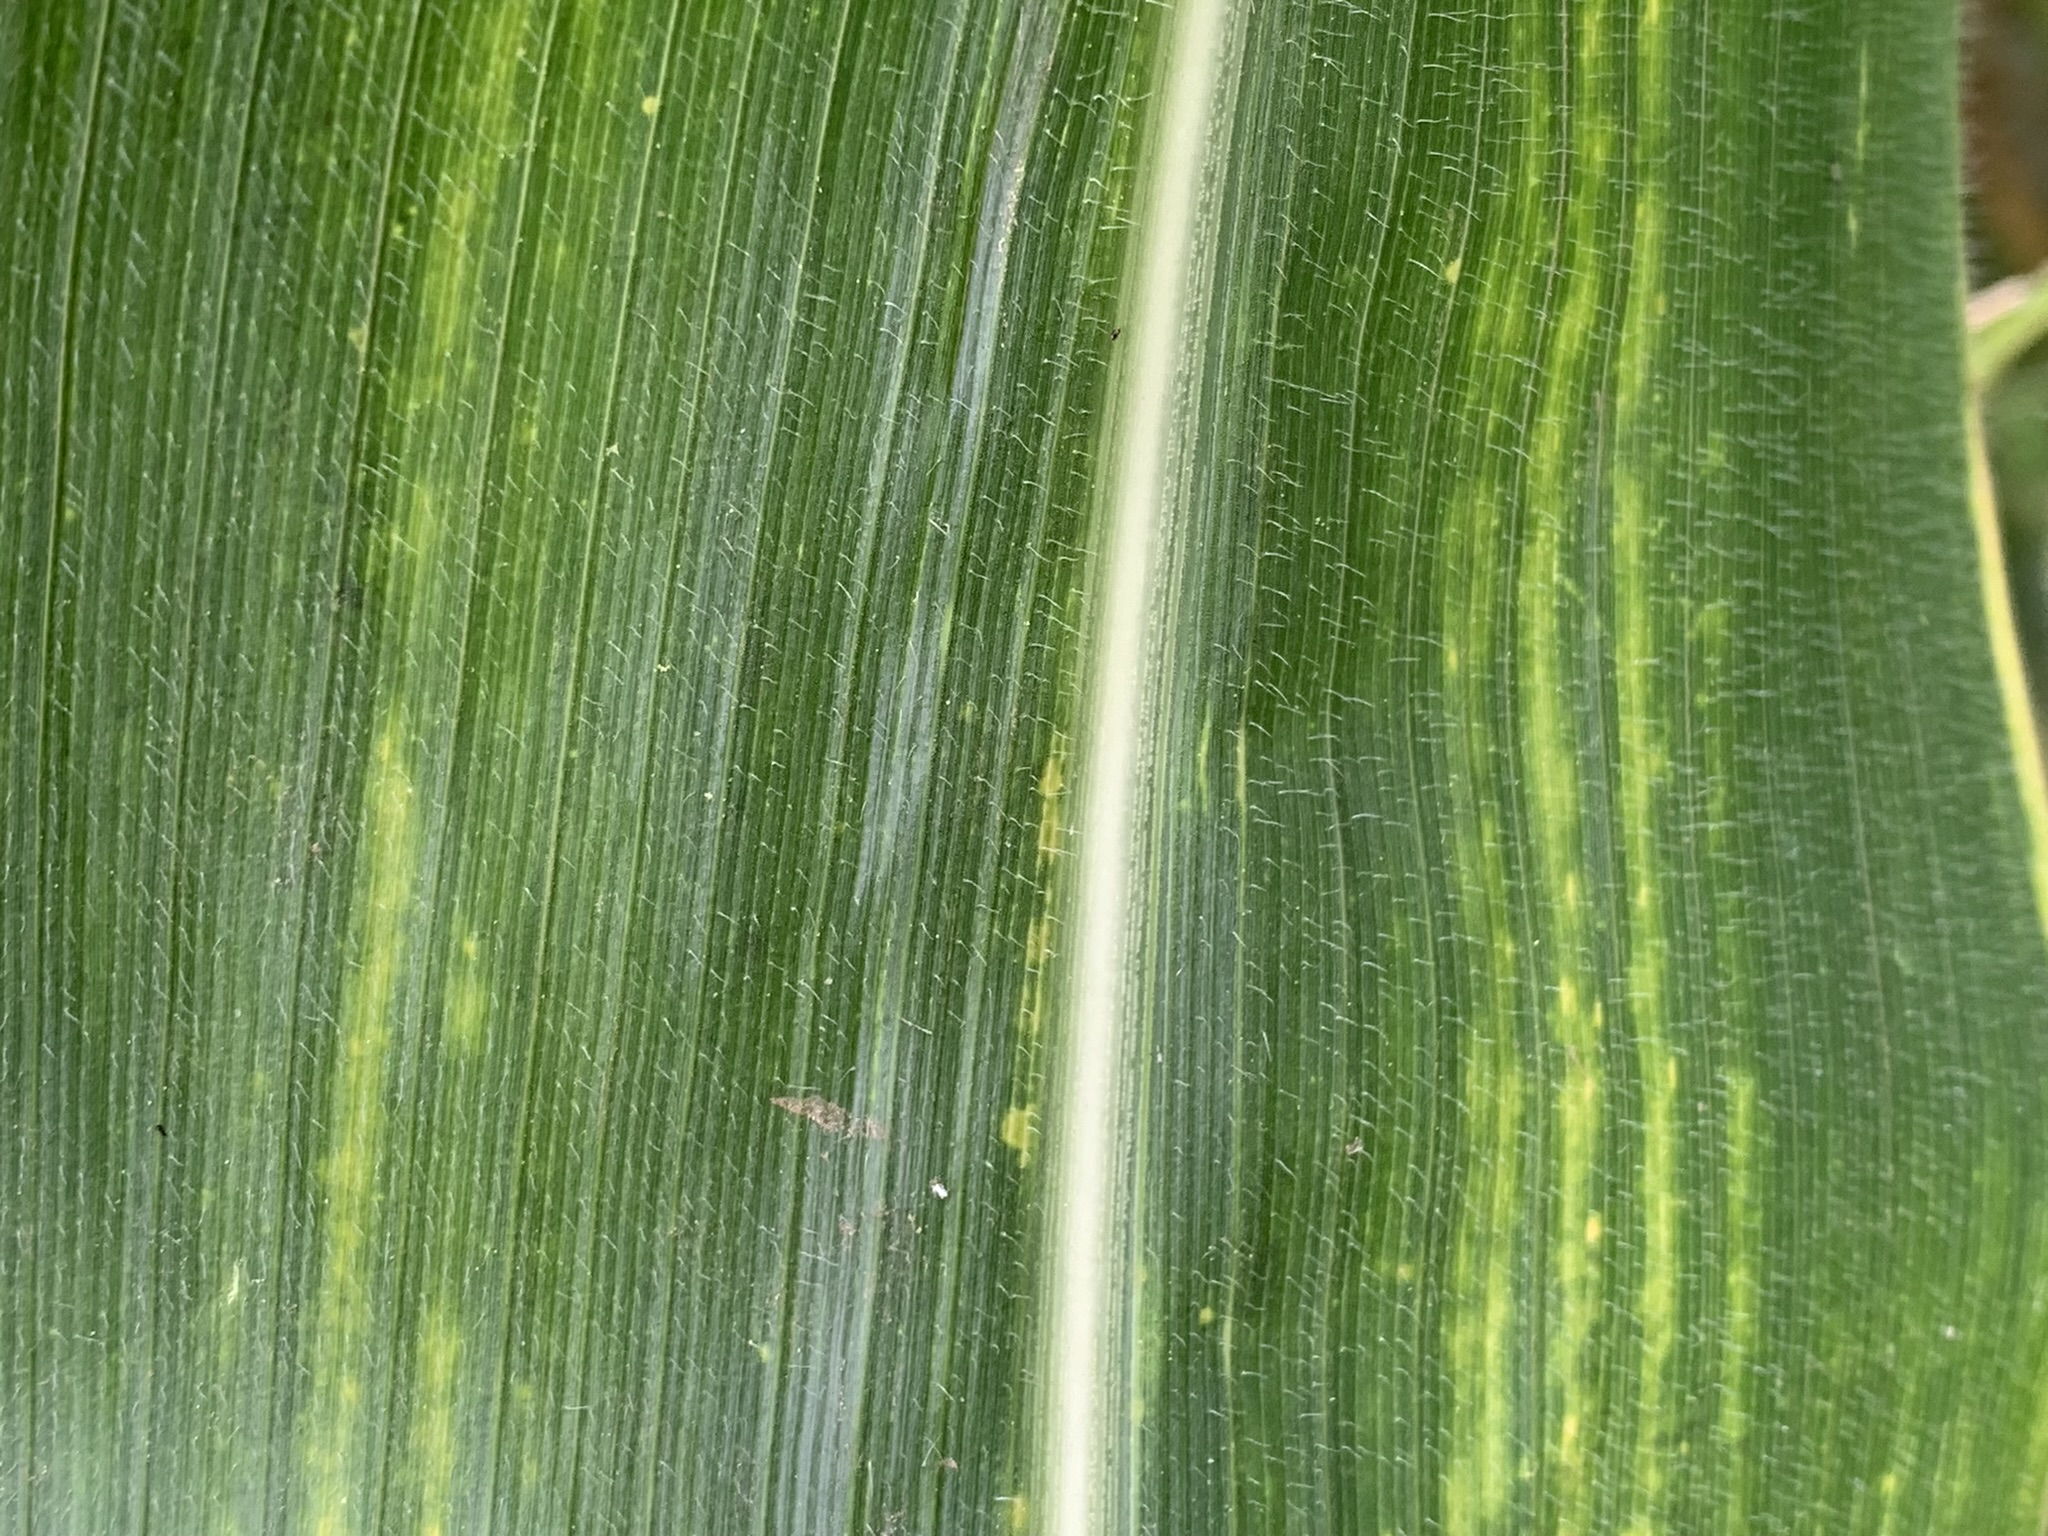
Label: MLN